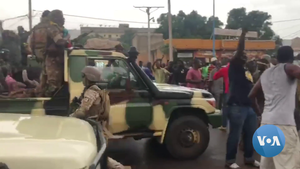
Streets of Bamako during the 2020 Malian coup d'état